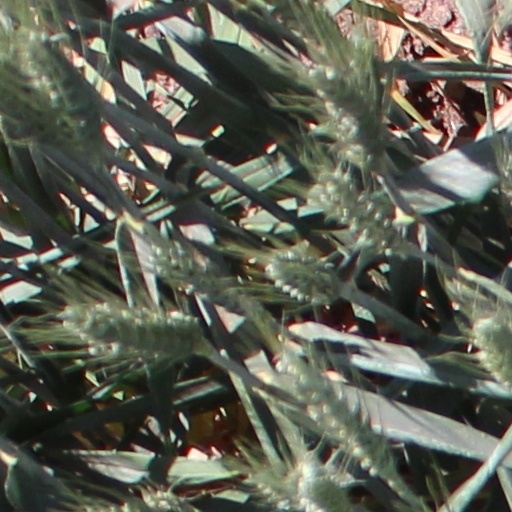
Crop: wheat